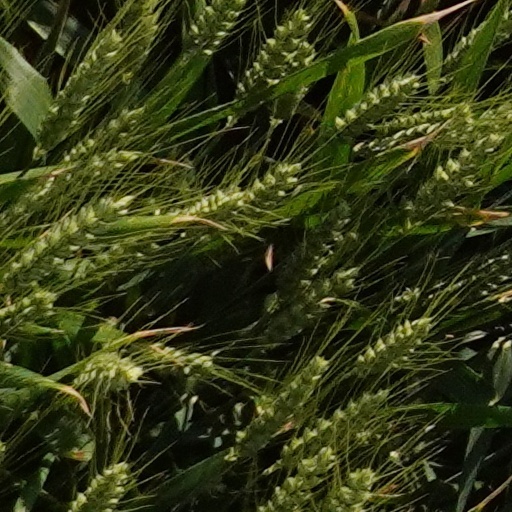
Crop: wheat